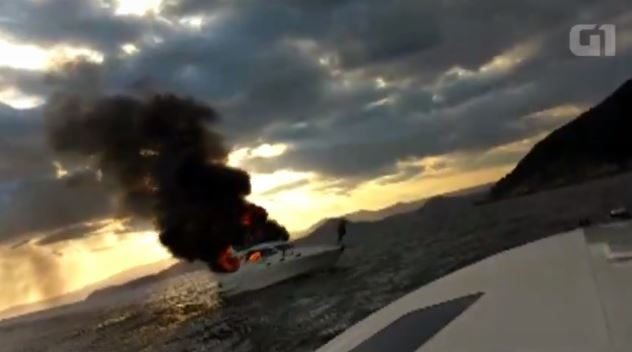
Fire: yes
Smoke: yes